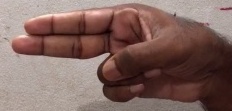
ASL sign: H